Jacob Owen

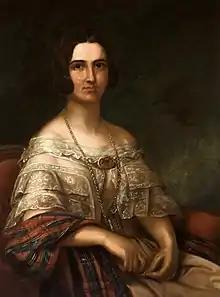
Elizabeth Helen Owen (later Lady Lanyon), philanthropist, who married her father’s apprentice, Charles Lanyon in 1837

Owen's architectural work in Ireland is generally, though not exclusively, associated with the Board of Public Works. Owen proved himself a industrious and capable leader in his appointment to the newly formed board of Public Works in Ireland. Burgoyne reflected in 1835 that Owen was 'the most able man for the situation I ever met in my life.' Owen’s works for the board include the Carriage and Stable block, Dublin Castle (1834), Arbour Hill Prison, Dublin (1835), the Garda Headquarters, Phoenix Park (1842), Talbot House (formerly the Female Teacher Training School) (1842), and the Criminal Lunatic Asylum, Dundrum (1850) among others.